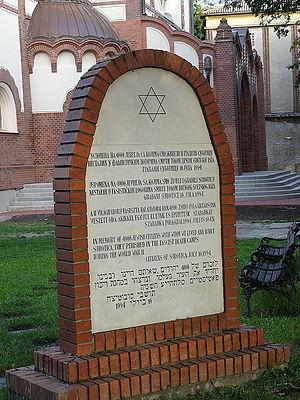
Les premiers Juifs arrivèrent sur le territoire de l'actuelle République de Serbie à l'époque de l'Empire romain. Mais les communautés juives des Balkans ne prirent de l'importance qu'à la fin du XVᵉ siècle, lorsque les Juifs, fuyant l'Inquisition en Espagne et au Portugal, trouvèrent refuge dans les régions contrôlées par les Ottomans et notamment en Serbie, alors en grande partie sous domination turque.